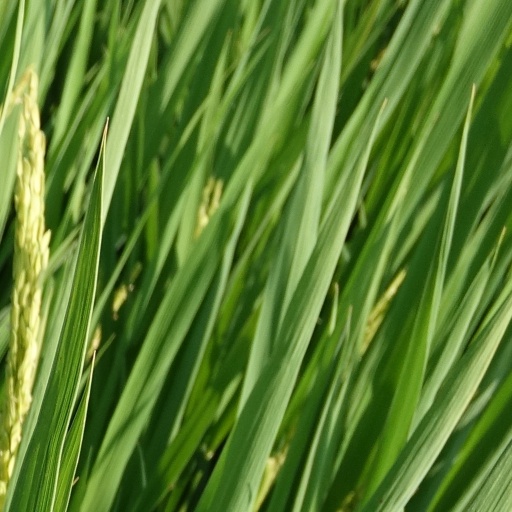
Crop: rice